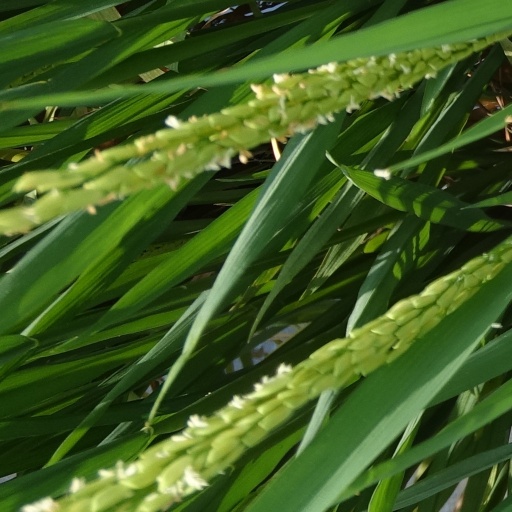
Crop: rice